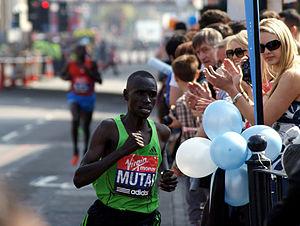
Le Marathon de Londres de 2011 est la 31ᵉ édition du Marathon de Londres au Royaume-Uni qui a eu lieu le dimanche 17 avril 2011. C'est le deuxième des World Marathon Majors à avoir lieu en 2011 après le Marathon de Boston. Le Kényan Emmanuel Mutai remporte la course masculine avec un temps de 2 h 4 min 40 s, signant un nouveau record de l'épreuve. Sa compatriote Mary Keitany s'impose chez les femmes en 2 h 19 min 19 s.